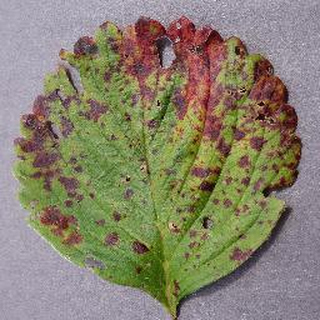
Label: strawberry_leaf_scorch